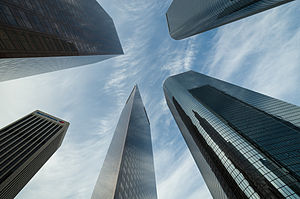
Skyskraber
Skyskrabere i Los Angeles.
En skyskraber er et højt højhus. New York City er særligt kendt for deres skyskrabere, som blandt andet omfatter Empire State Building, Chrysler Building, Freedom Tower og mange andre. Mange af skyskraberne i New York City har været verdens højeste bygning på et tidspunkt i historien.